England runestones

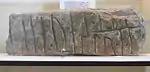
Sm 104

This secluded runestone is located in a grove near Väsby, Uppland, Sweden. It was raised by a Viking in commemoration of his receiving one danegeld in England. It is classified as being carved in runestone style Pr3 and, together with U 344, it has been said to be the earliest example of an Urnes style inscription in Uppland. The runic text follows a common rule to only carve a single rune for two consecutive letters, even when the letters were at the end of one word and the beginning of a second word. When the text shown as Latin characters, the transliterated runes are doubled and separate words are shown. For U 194 has three examples where this occurred, þinoftiʀ is transliterated as þino| |oftiʀ, tuknuts as tuk| |knuts, and anklanti as a| |anklanti.